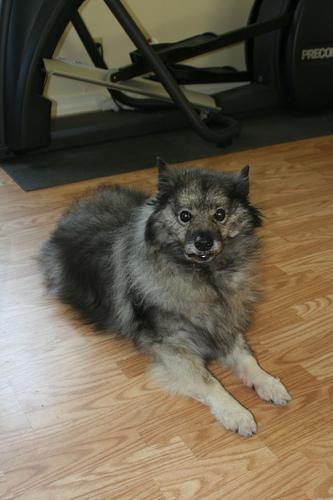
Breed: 223-n000092-keeshond